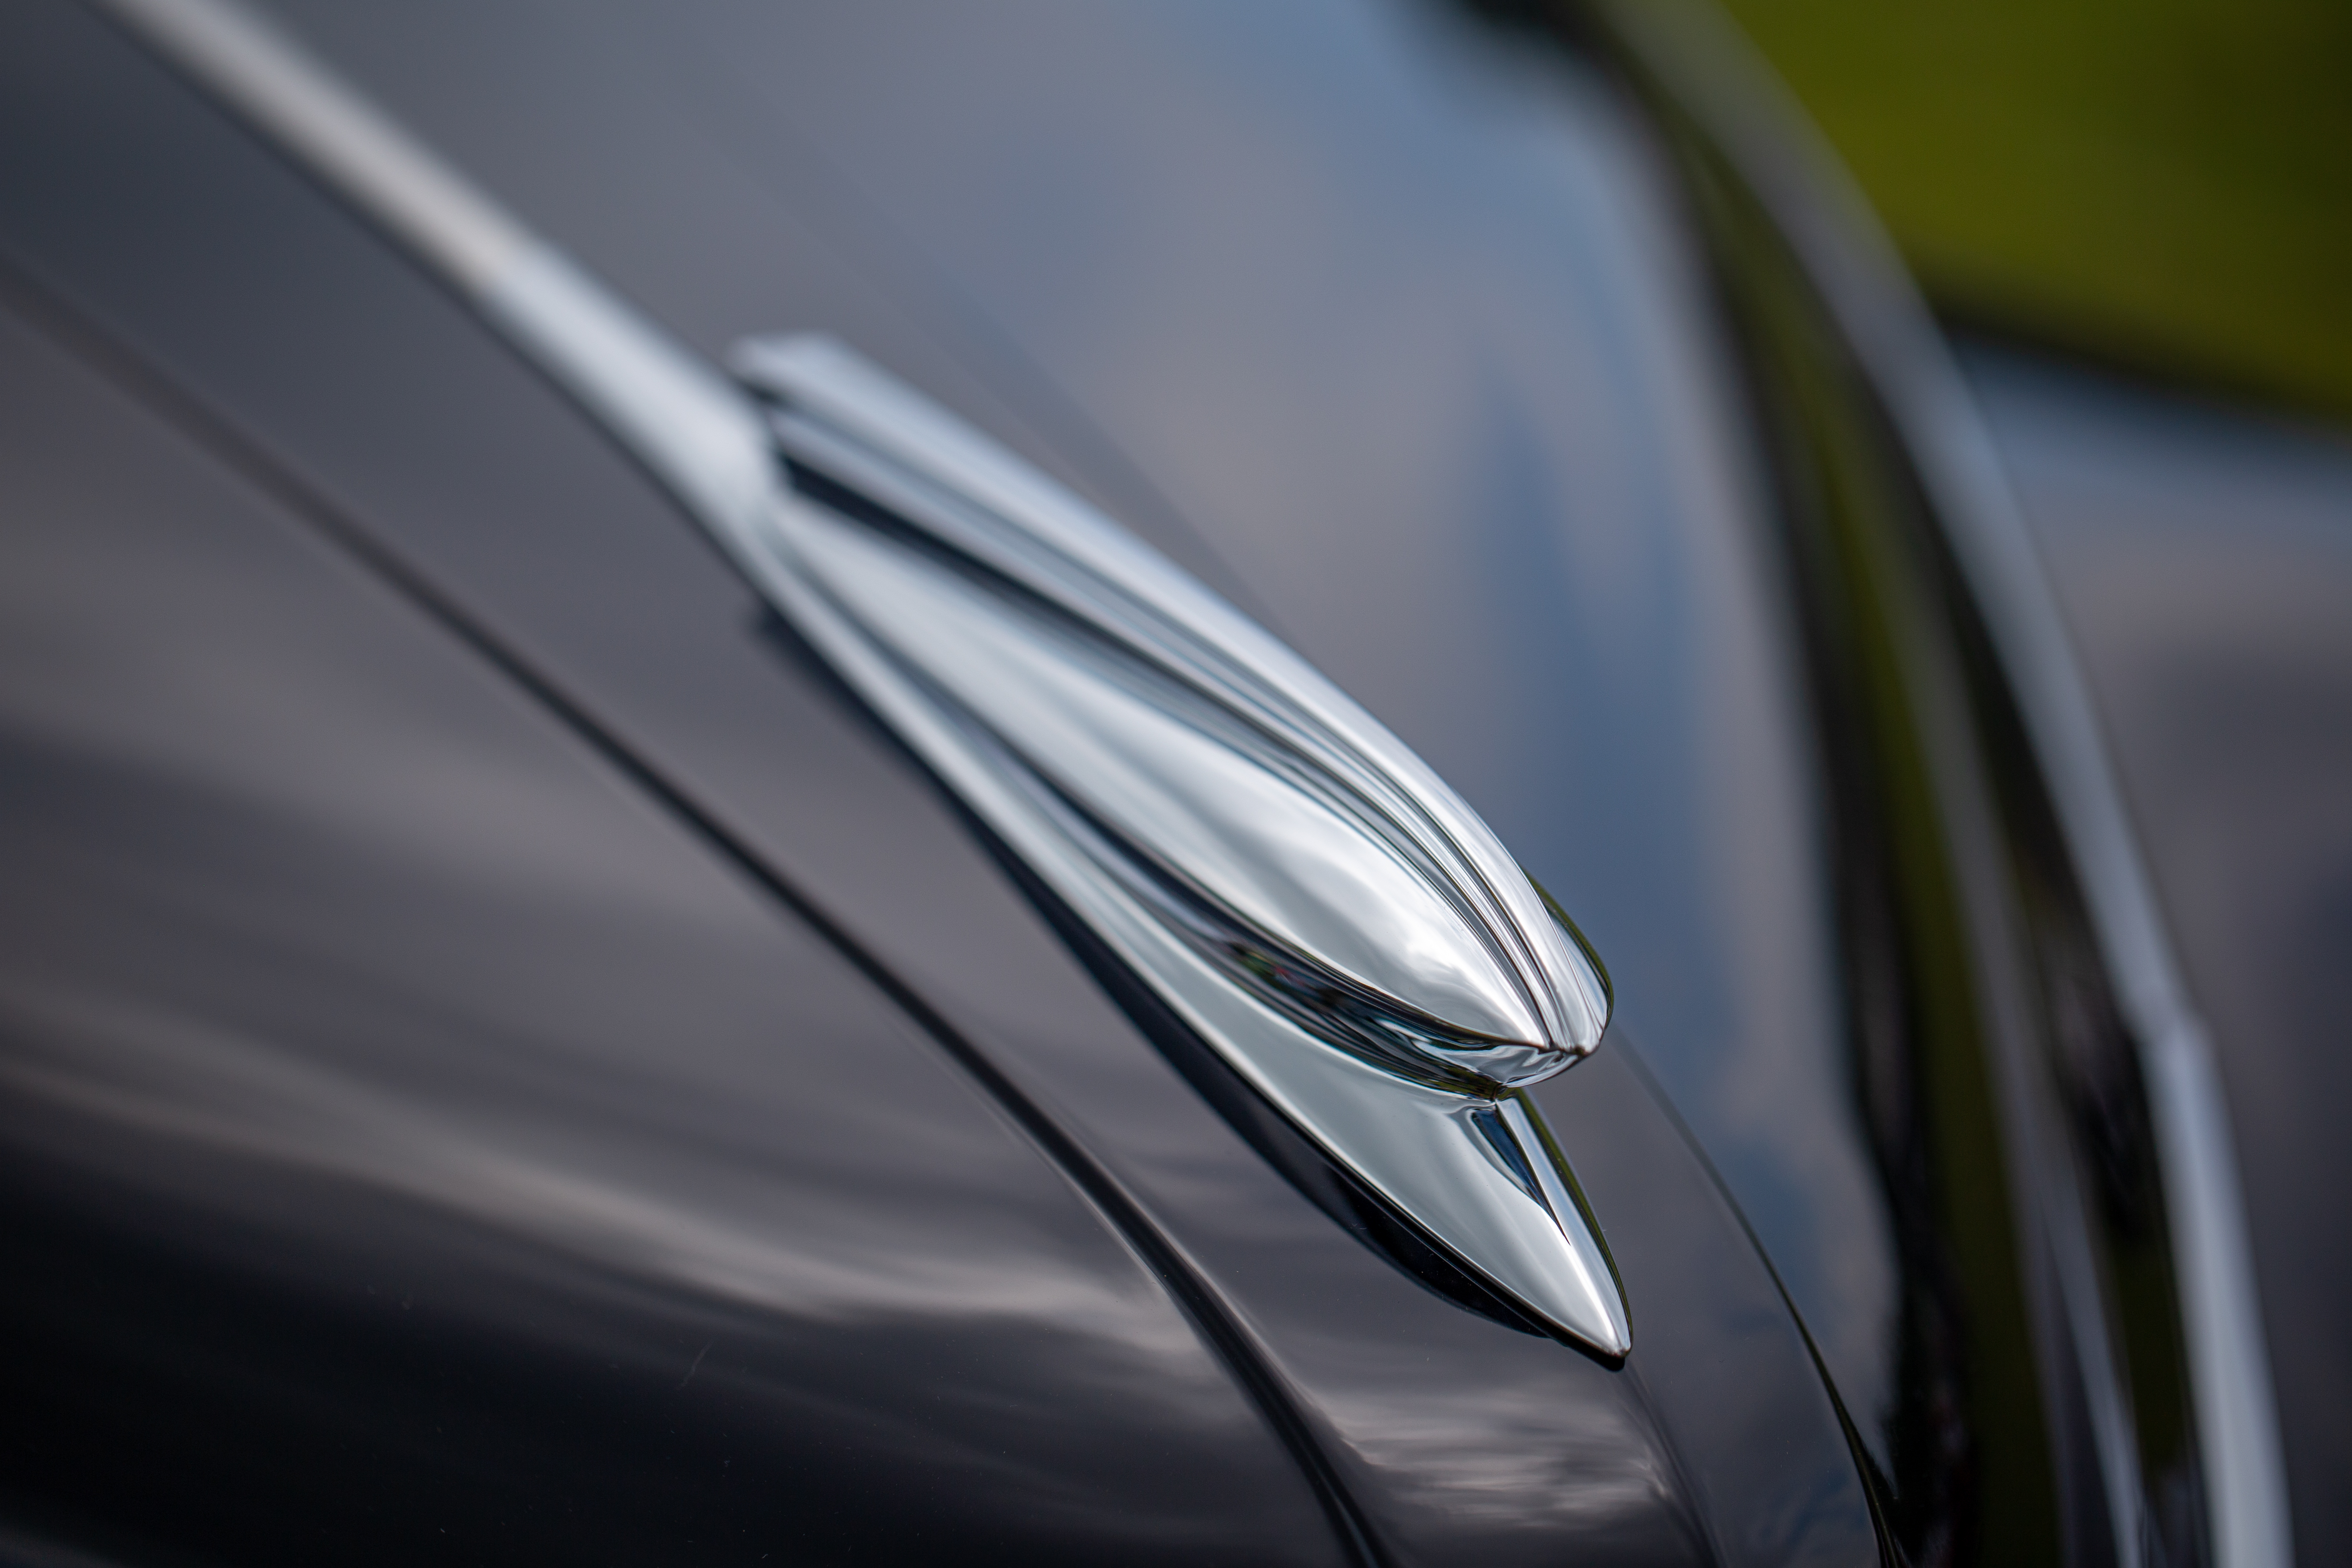
motor vehicle, automotive design, car, vehicle, vehicle door, mid size car, hood, vintage car